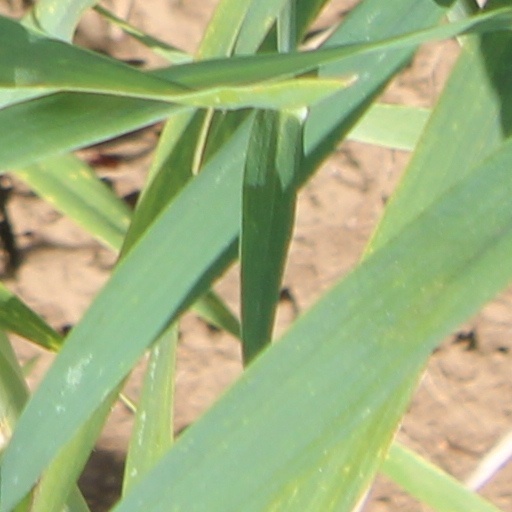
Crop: wheat